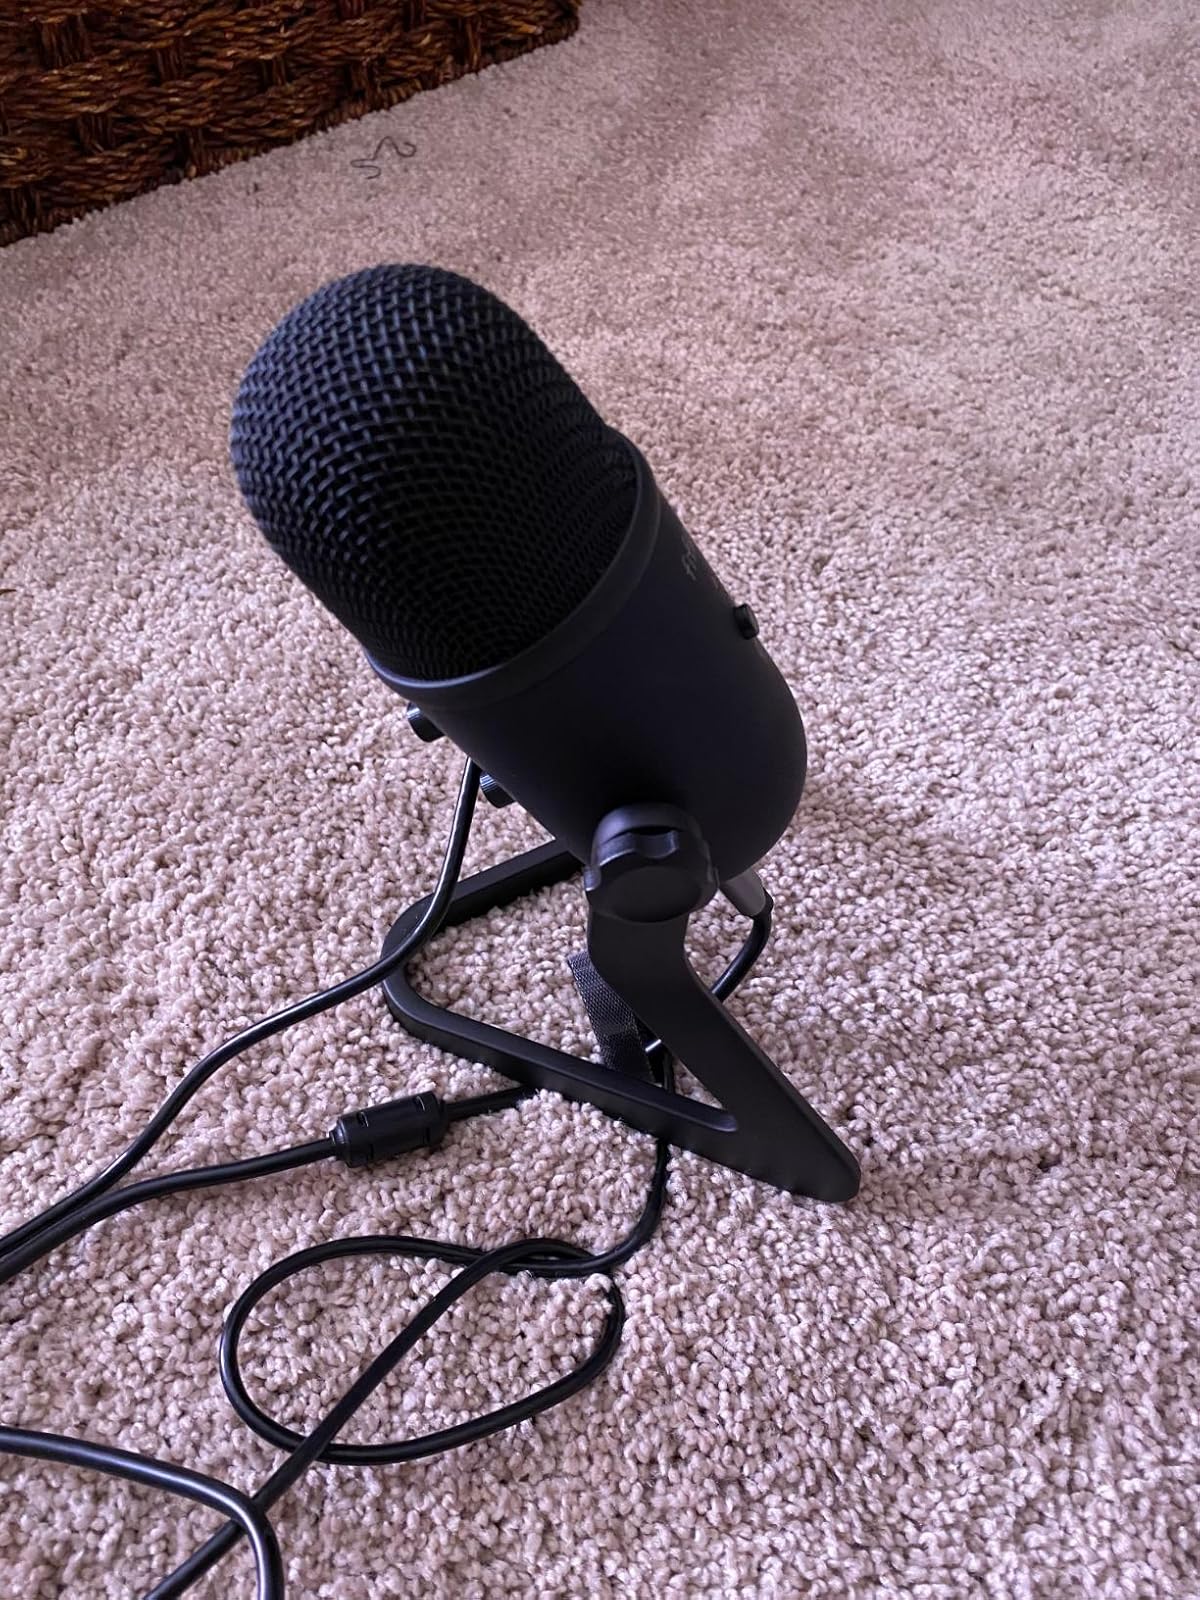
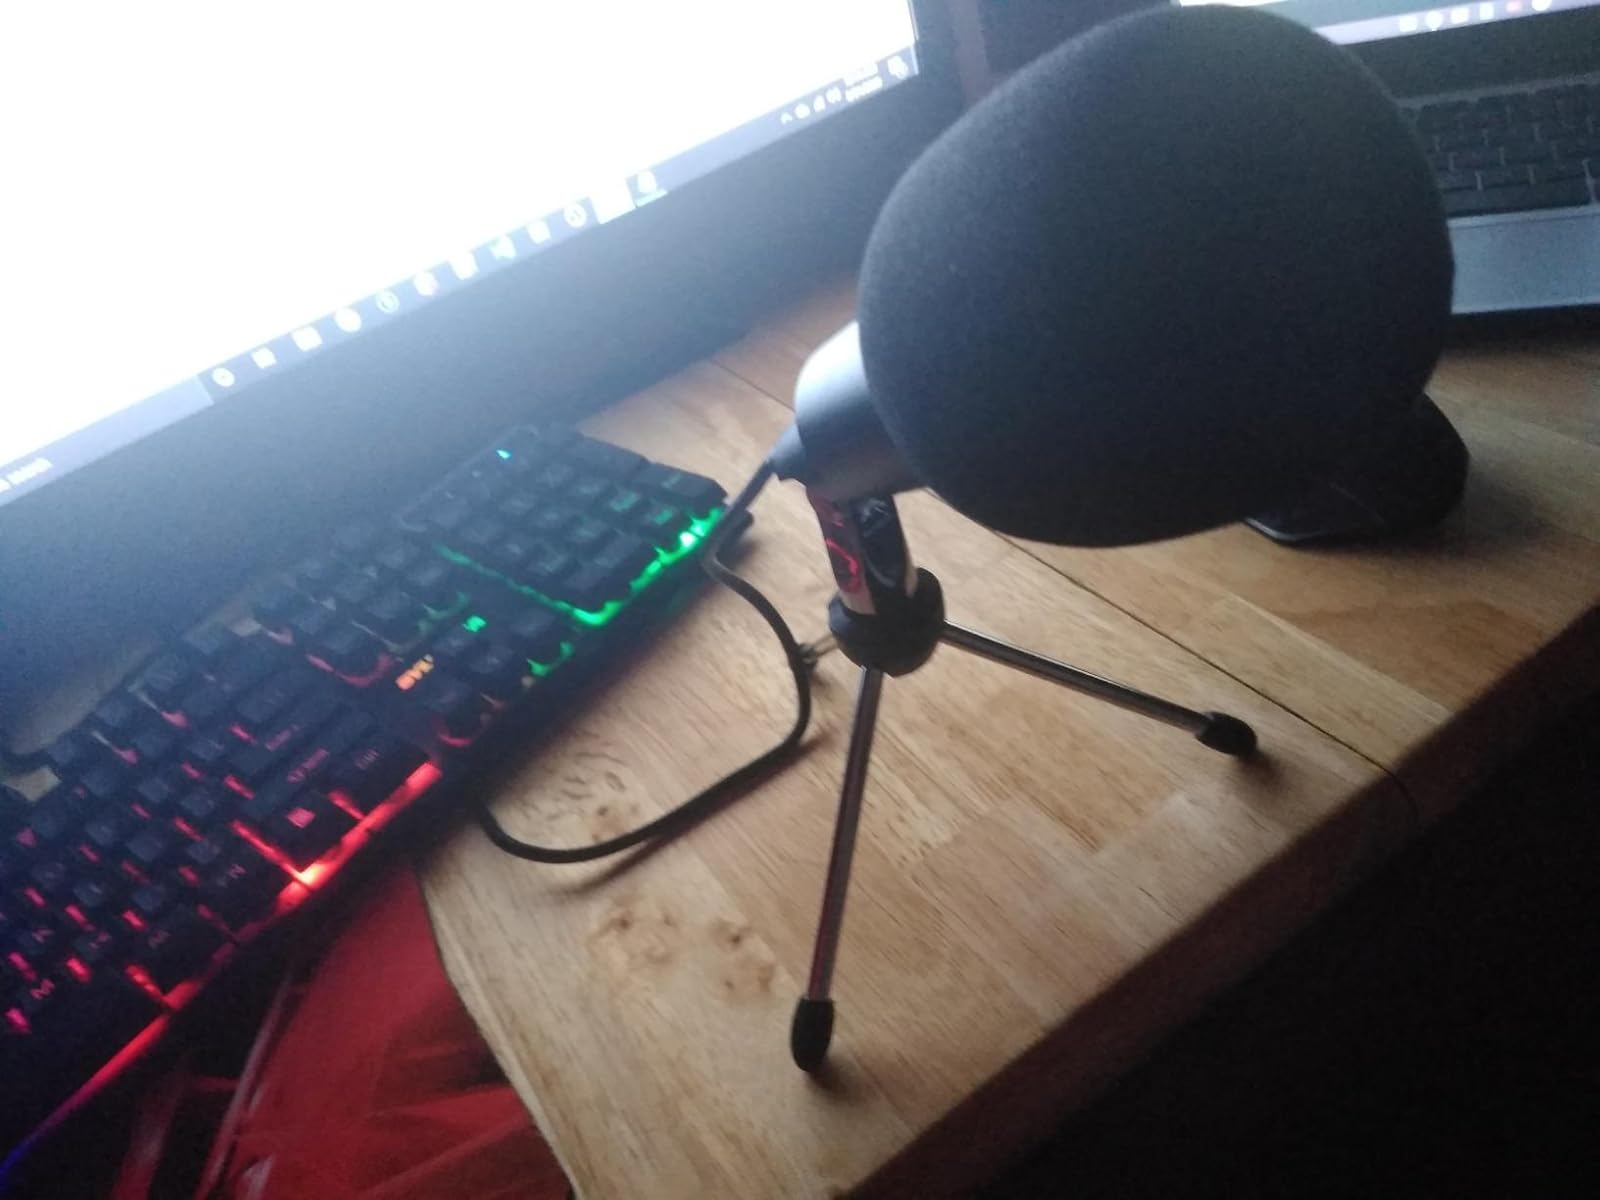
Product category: microphone
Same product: no